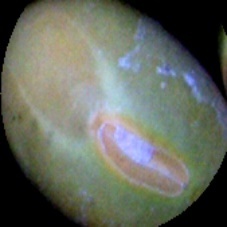
Label: Immature